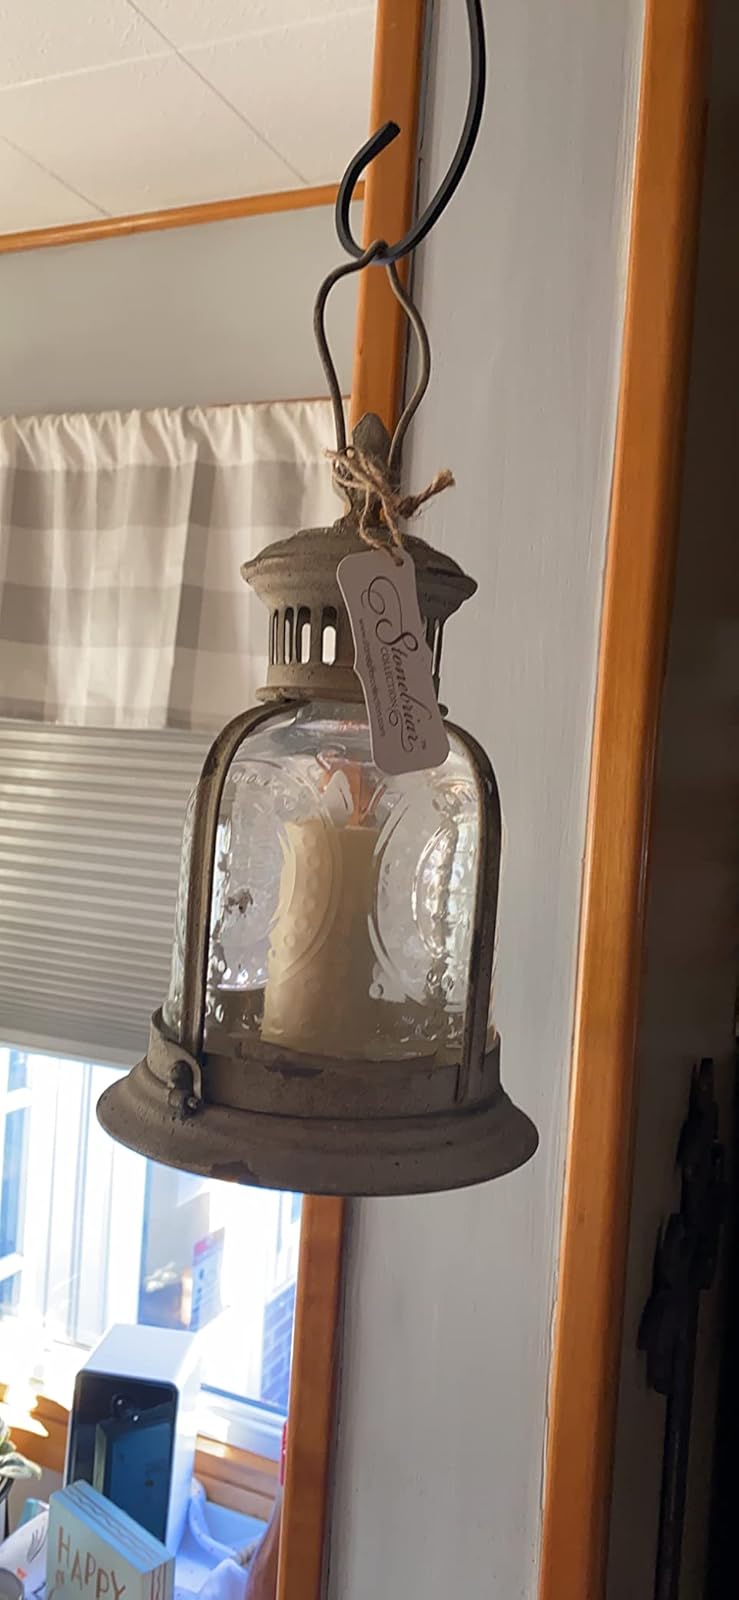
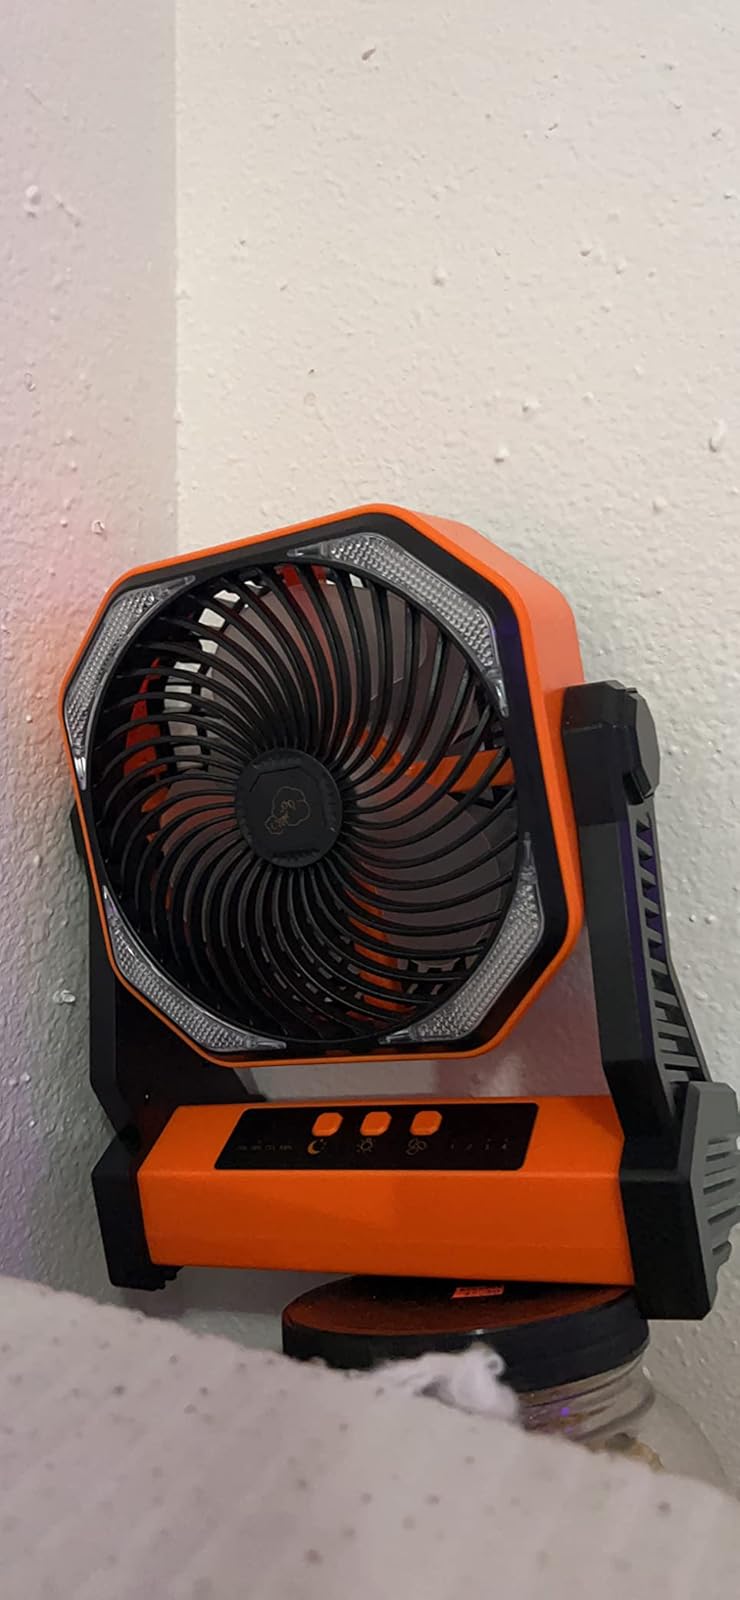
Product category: lantern
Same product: no